Ouse Washes

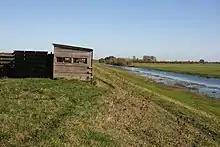
An RSPB hide overlooking the Old Bedford River

RSPB Ouse Washes is a nature reserve, managed by the Royal Society for the Protection of Birds at Welches Dam. It is signposted from Manea village which is east of Chatteris on the A142/A141 between Ely and March. The RSPB facilities also cover the area owned by WTBCN.